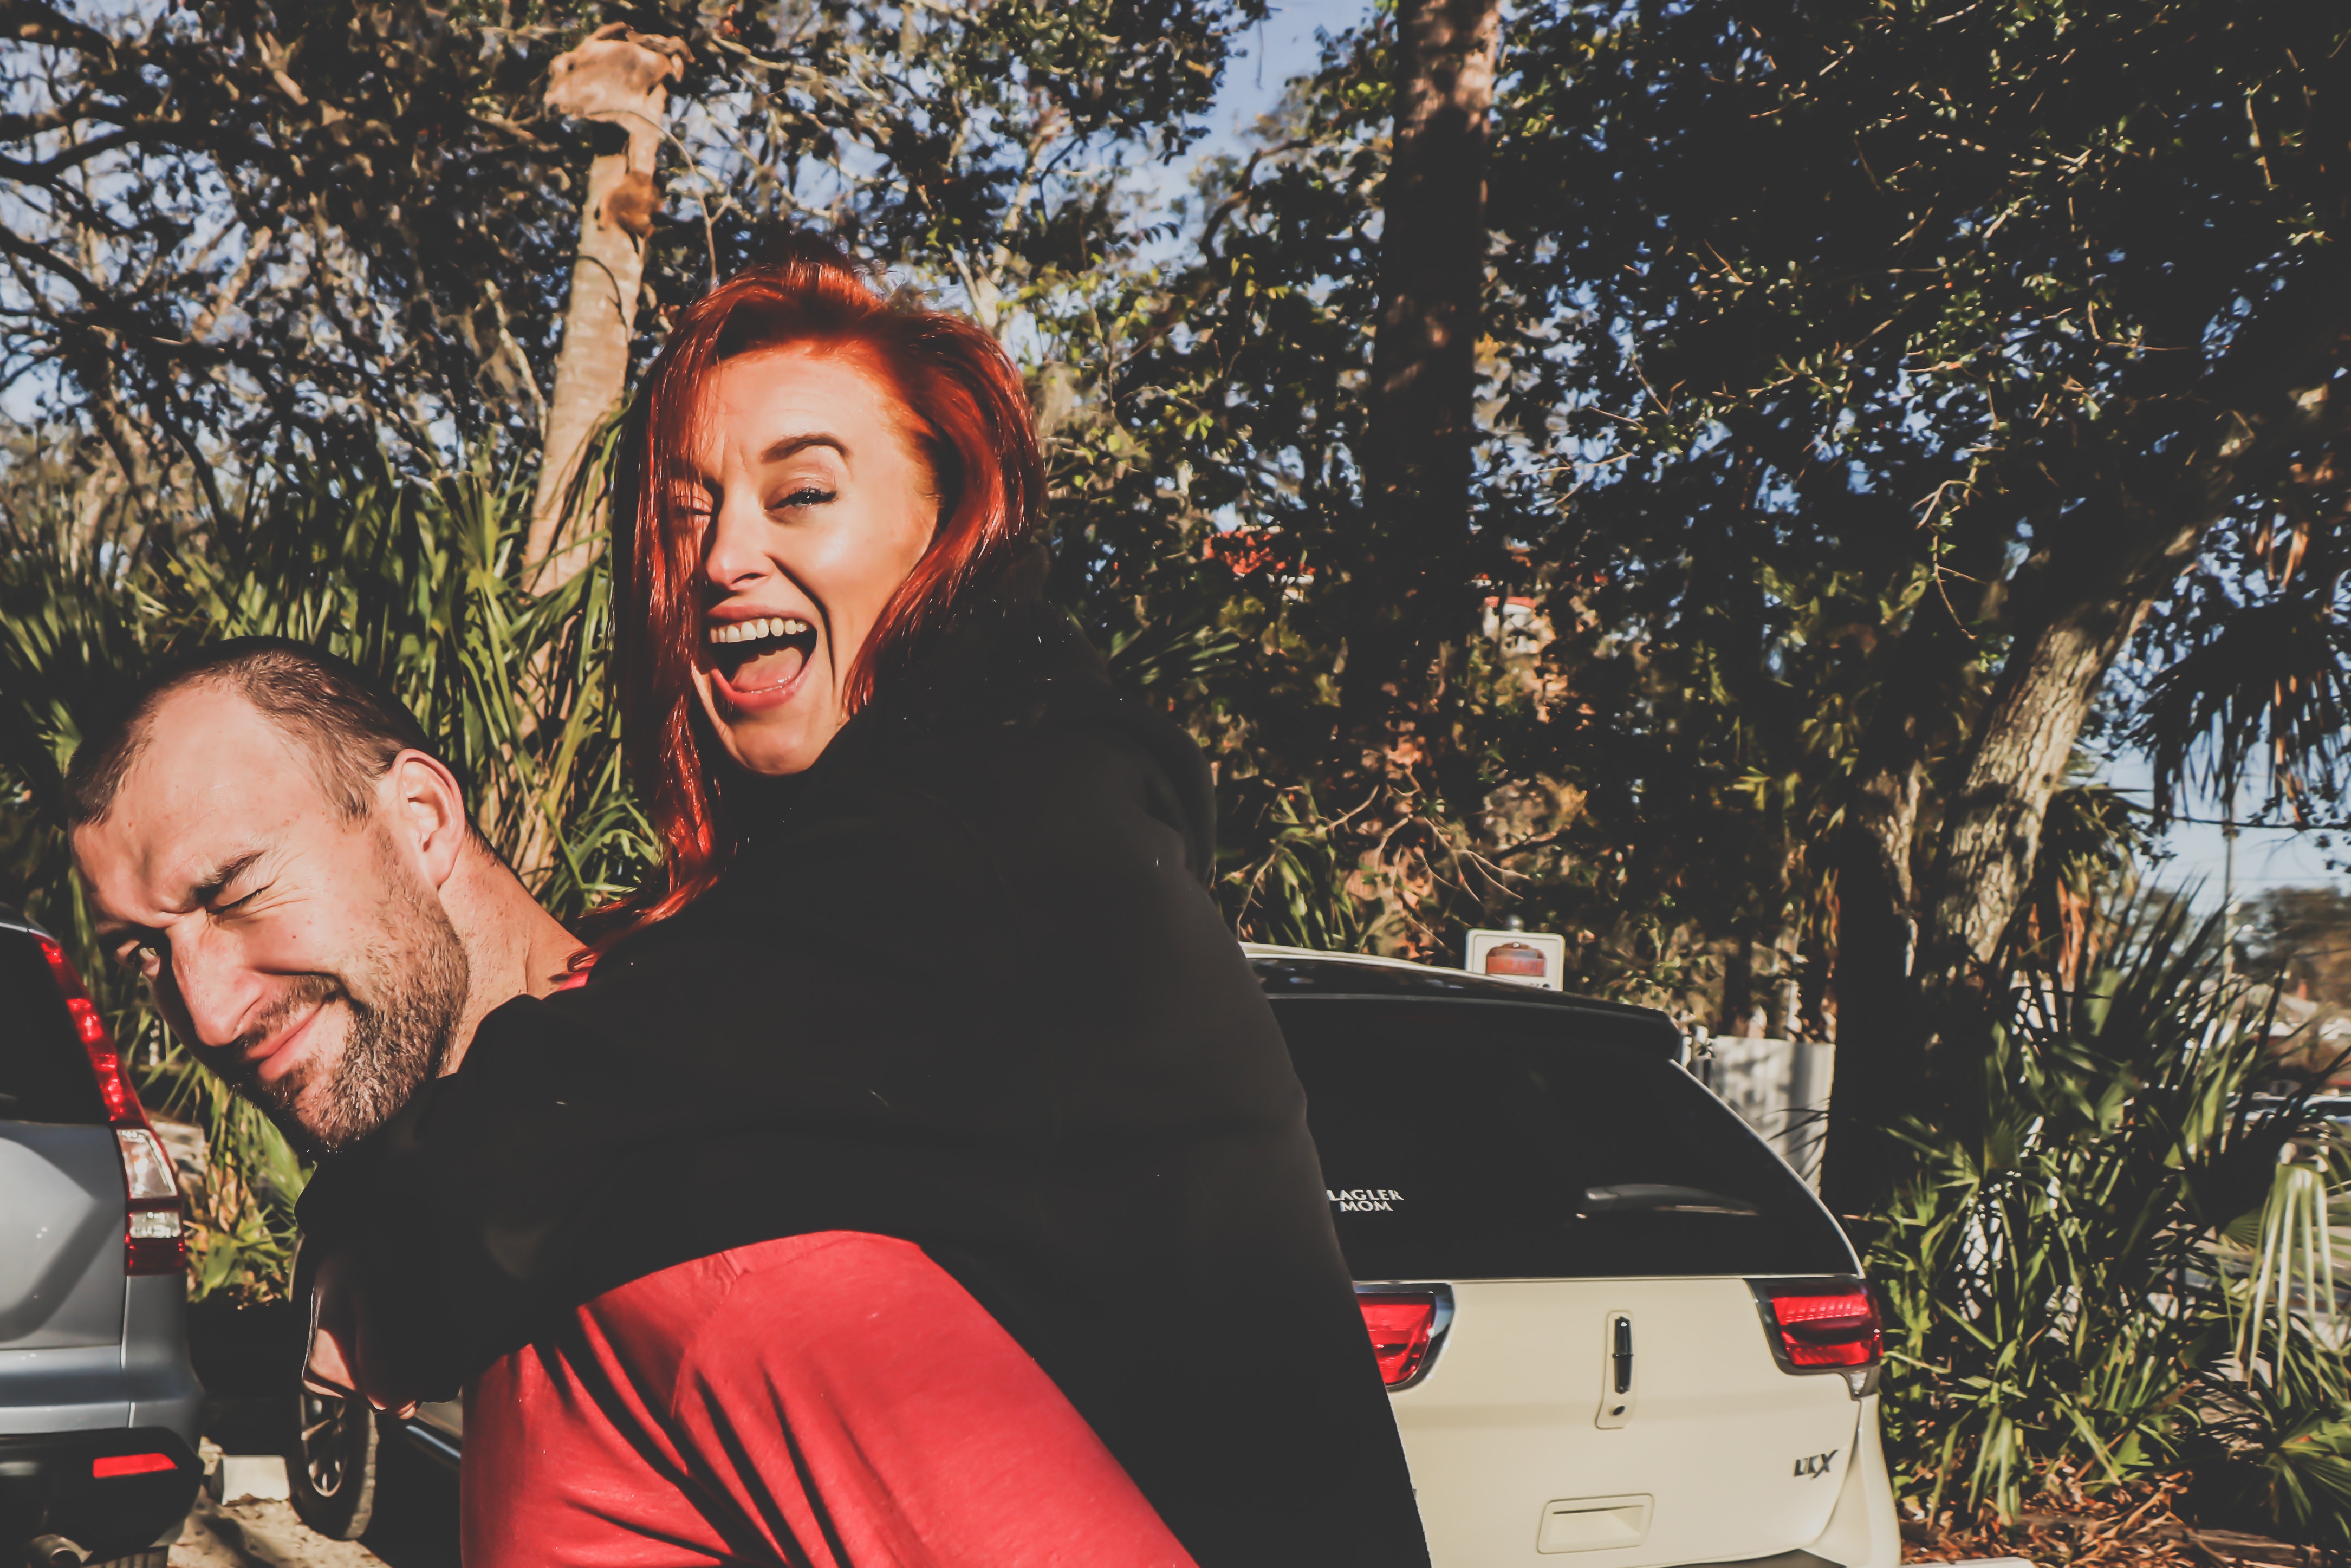
people, red, product, tree, photography, fun, leaf, vehicle, happy, love, smile, plant, recreation, car, leisure, family, photo shoot